Tsutsui Station (Nara)

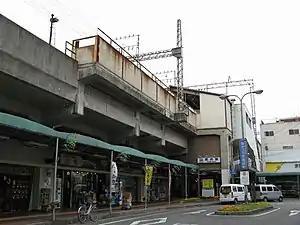
Tsutsui Station in May 2007

is a passenger railway station located in the city of Yamatokōriyama, Nara Prefecture, Japan. It is operated by the private transportation company, Kintetsu Railway.